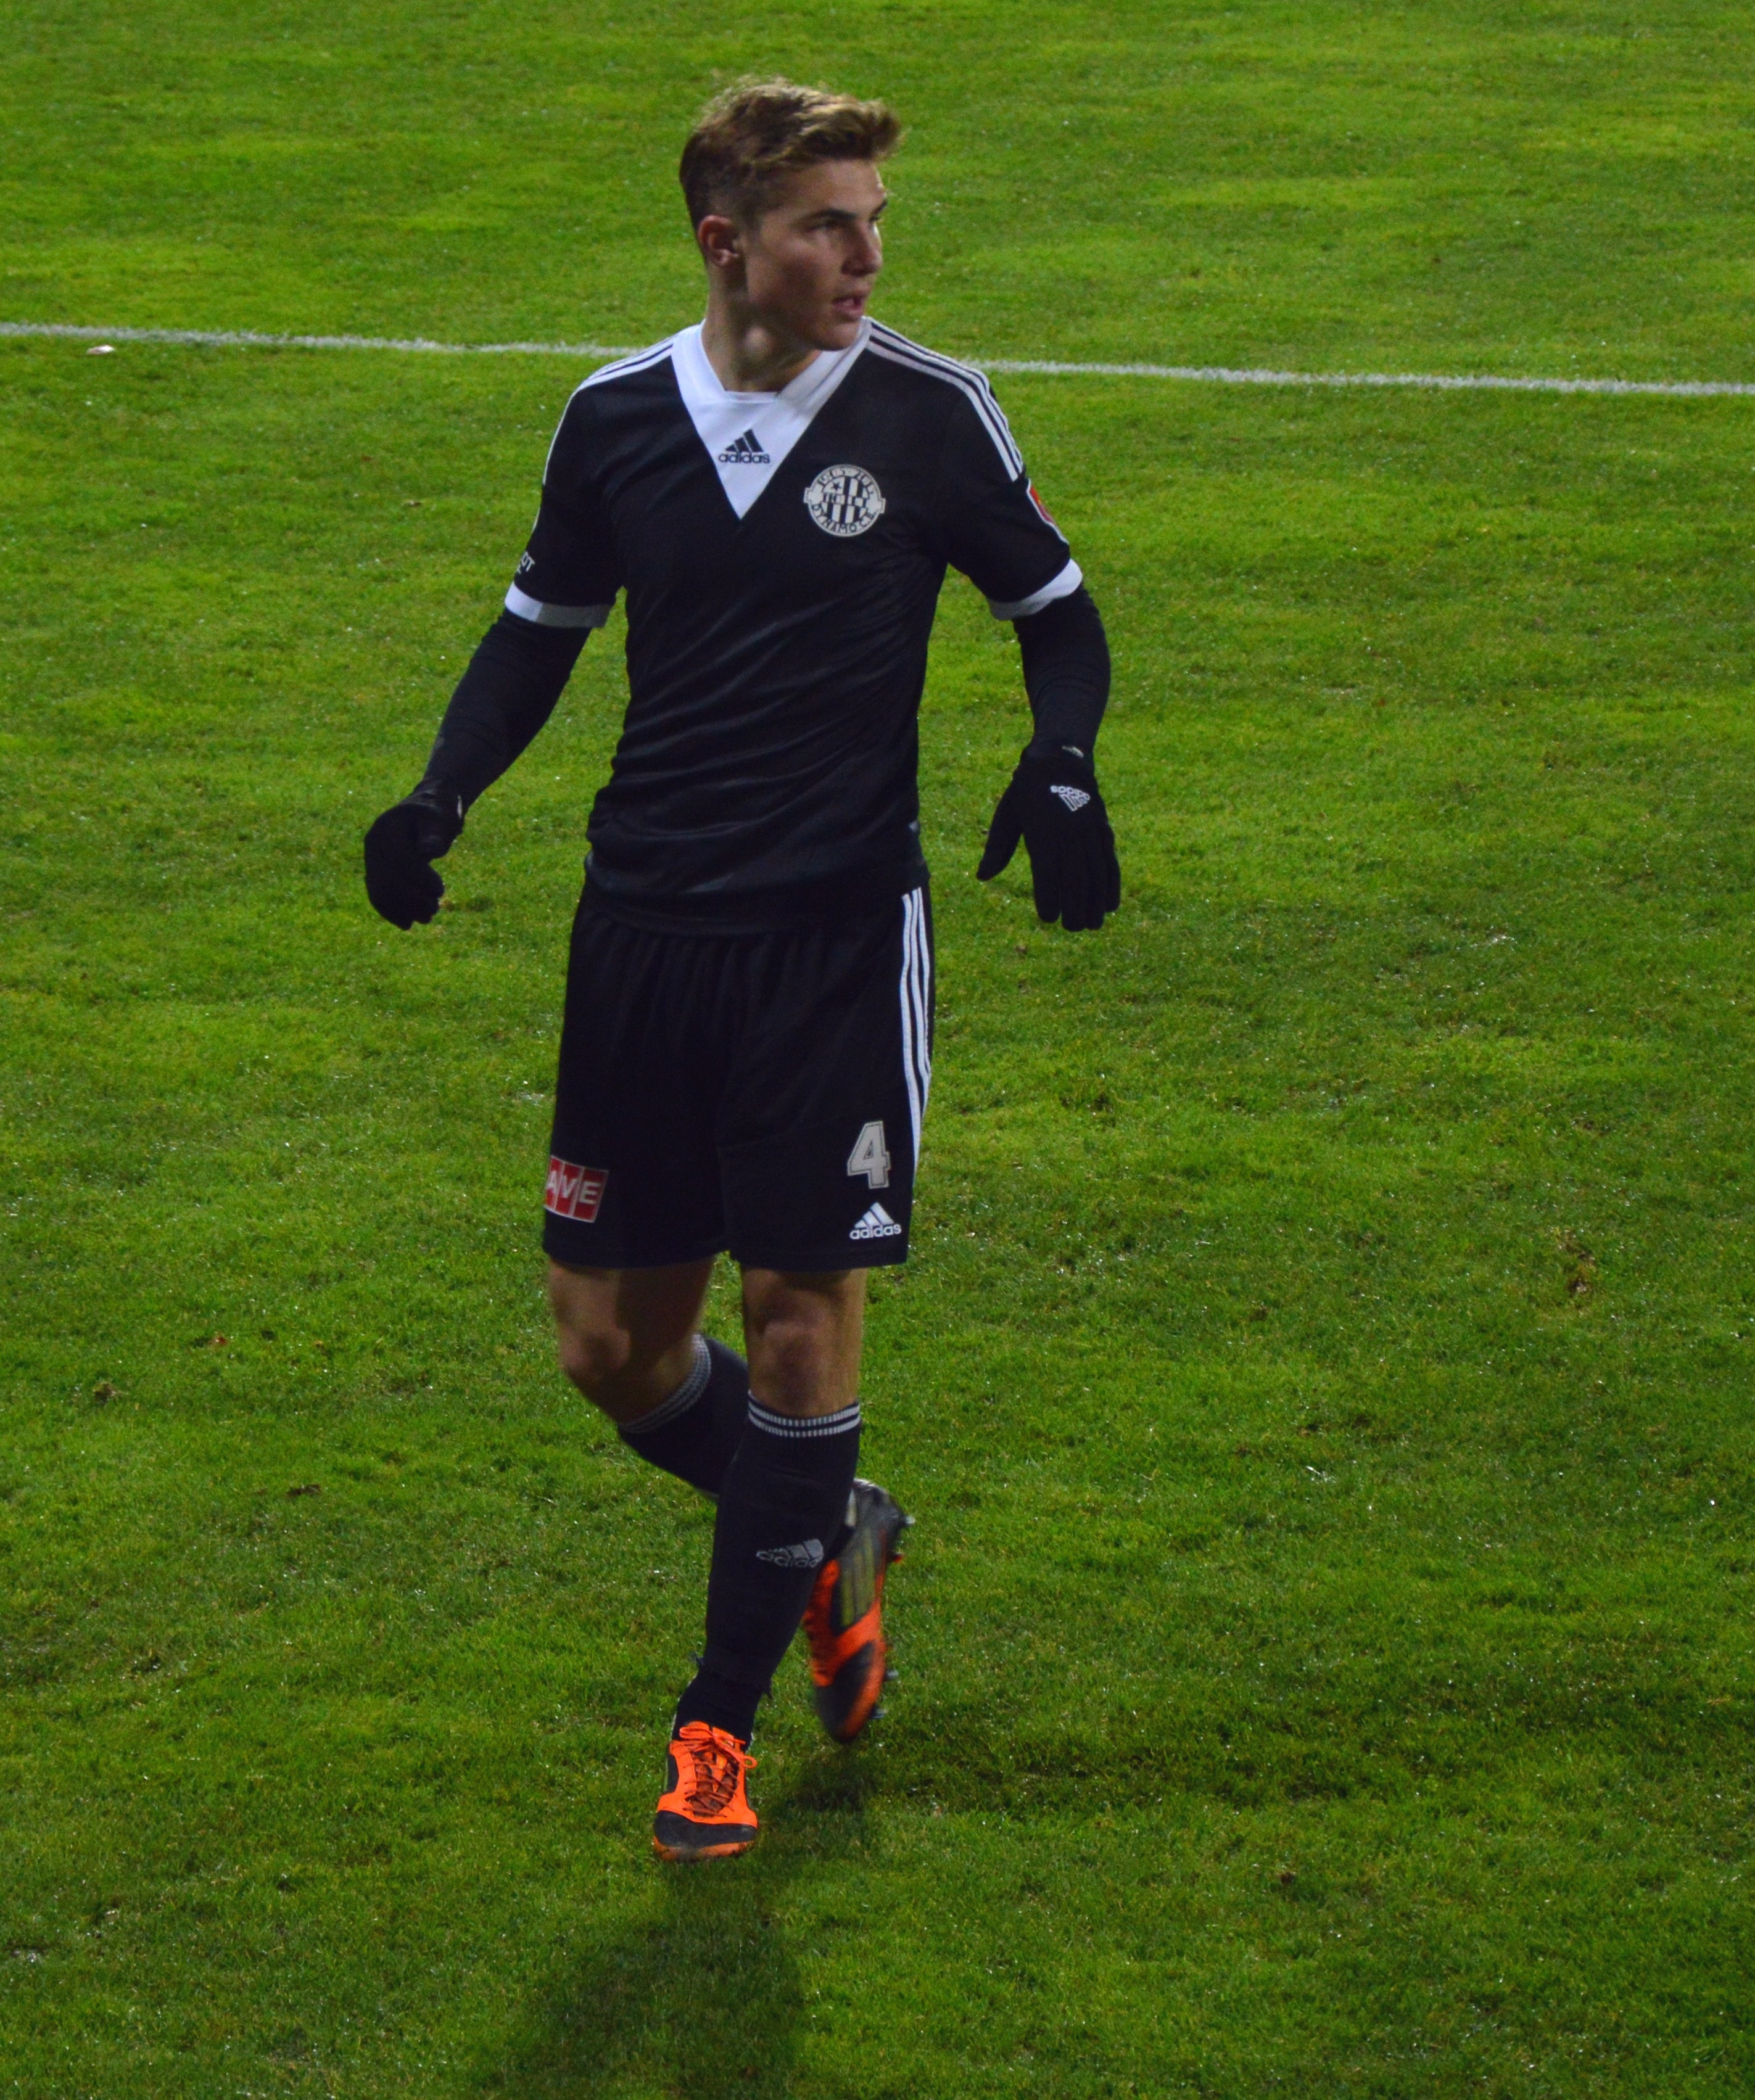
boy, soccer, black, football, player, sports, ball, kick, football player, soccer player, amazinga